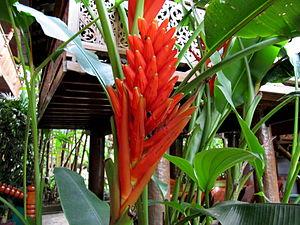
Fleur rouge Thailande